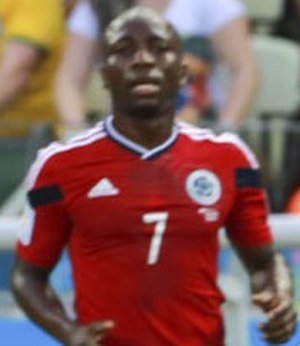
Pablo Armero
Pablo Estifer Armero er en colombiansk fodboldspiller. Han spiller hos América de Cali i sit hjenland.